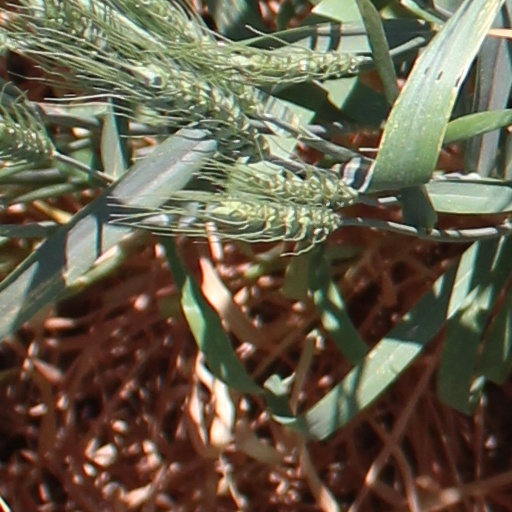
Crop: wheat